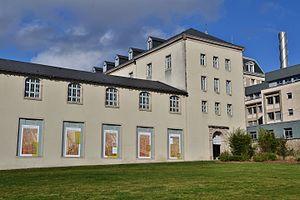
La galerie des hospices de Limoges (Haute-Vienne, France)
Le quartier de l'Hôtel-de-ville ou de la mairie est un quartier de Limoges situé près de l'hôtel de ville, au sud du centre-ville. Son urbanisme est relativement récent, bien qu'il s'agisse probablement d'un des secteurs de Limoges les plus anciennement bâtis.